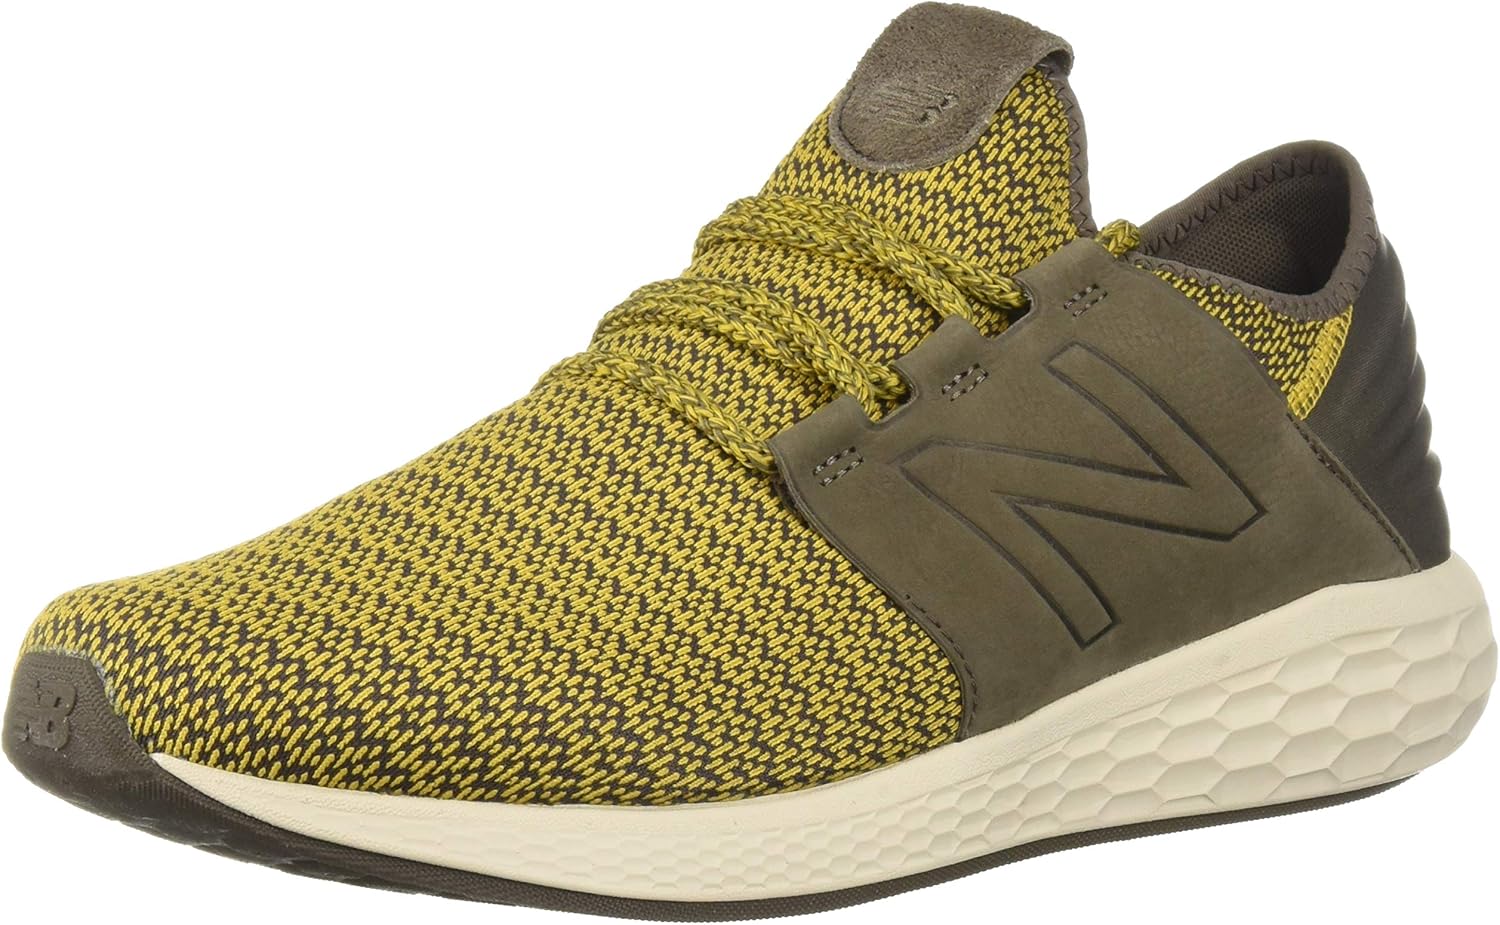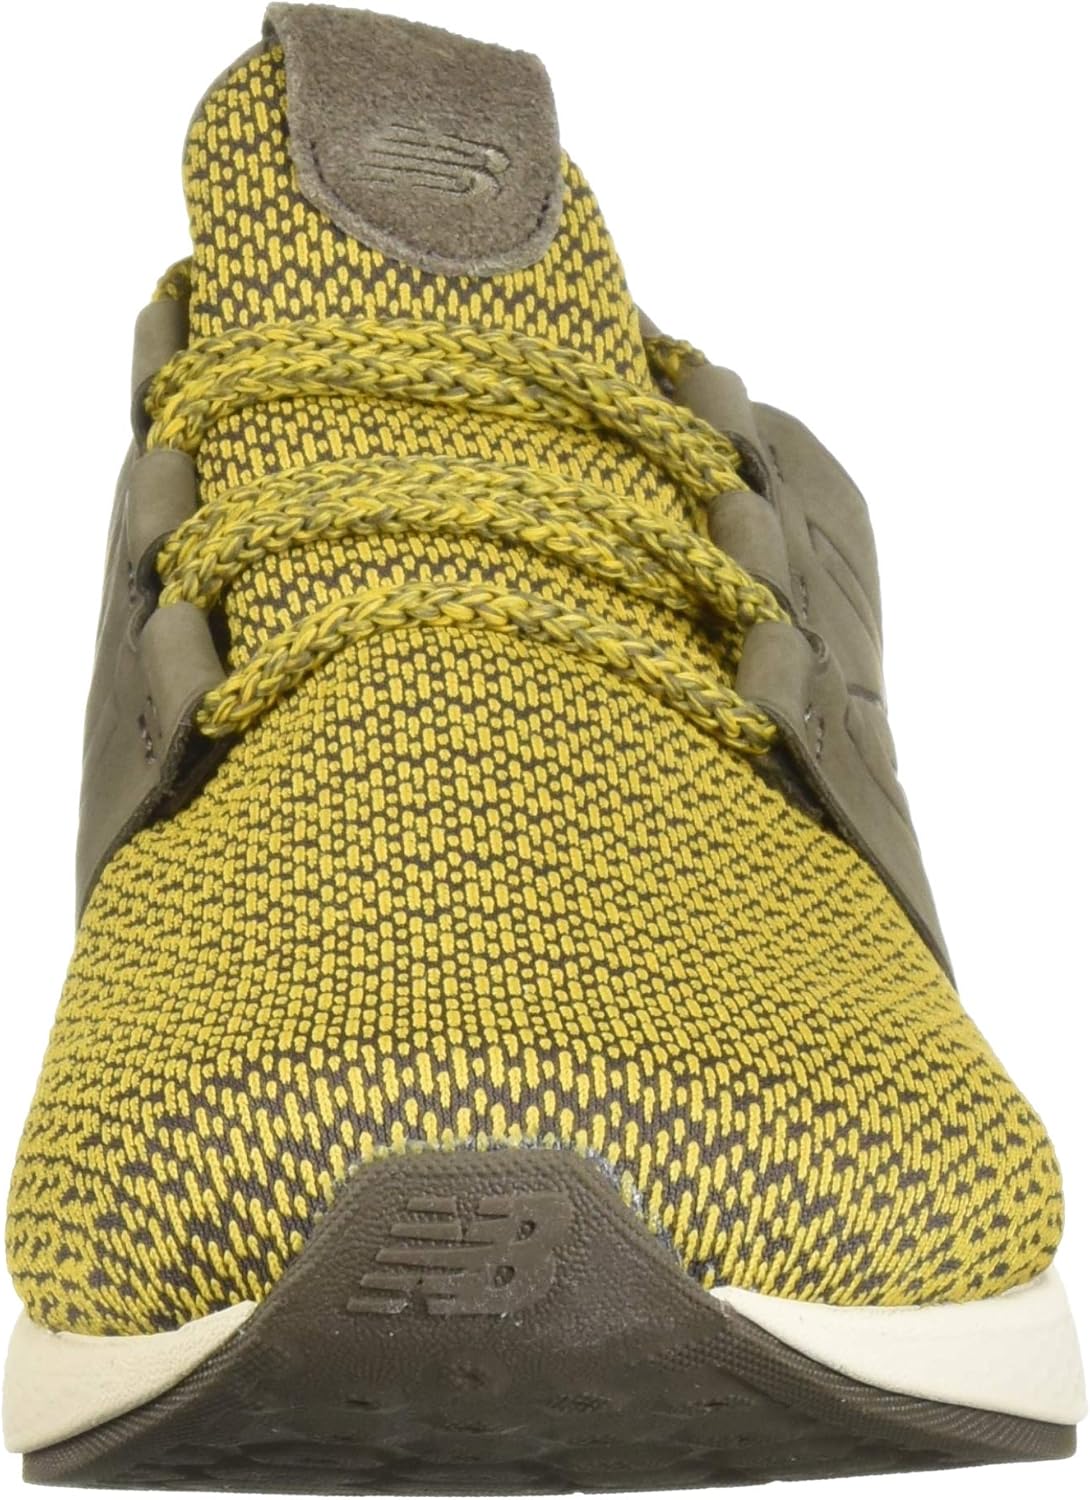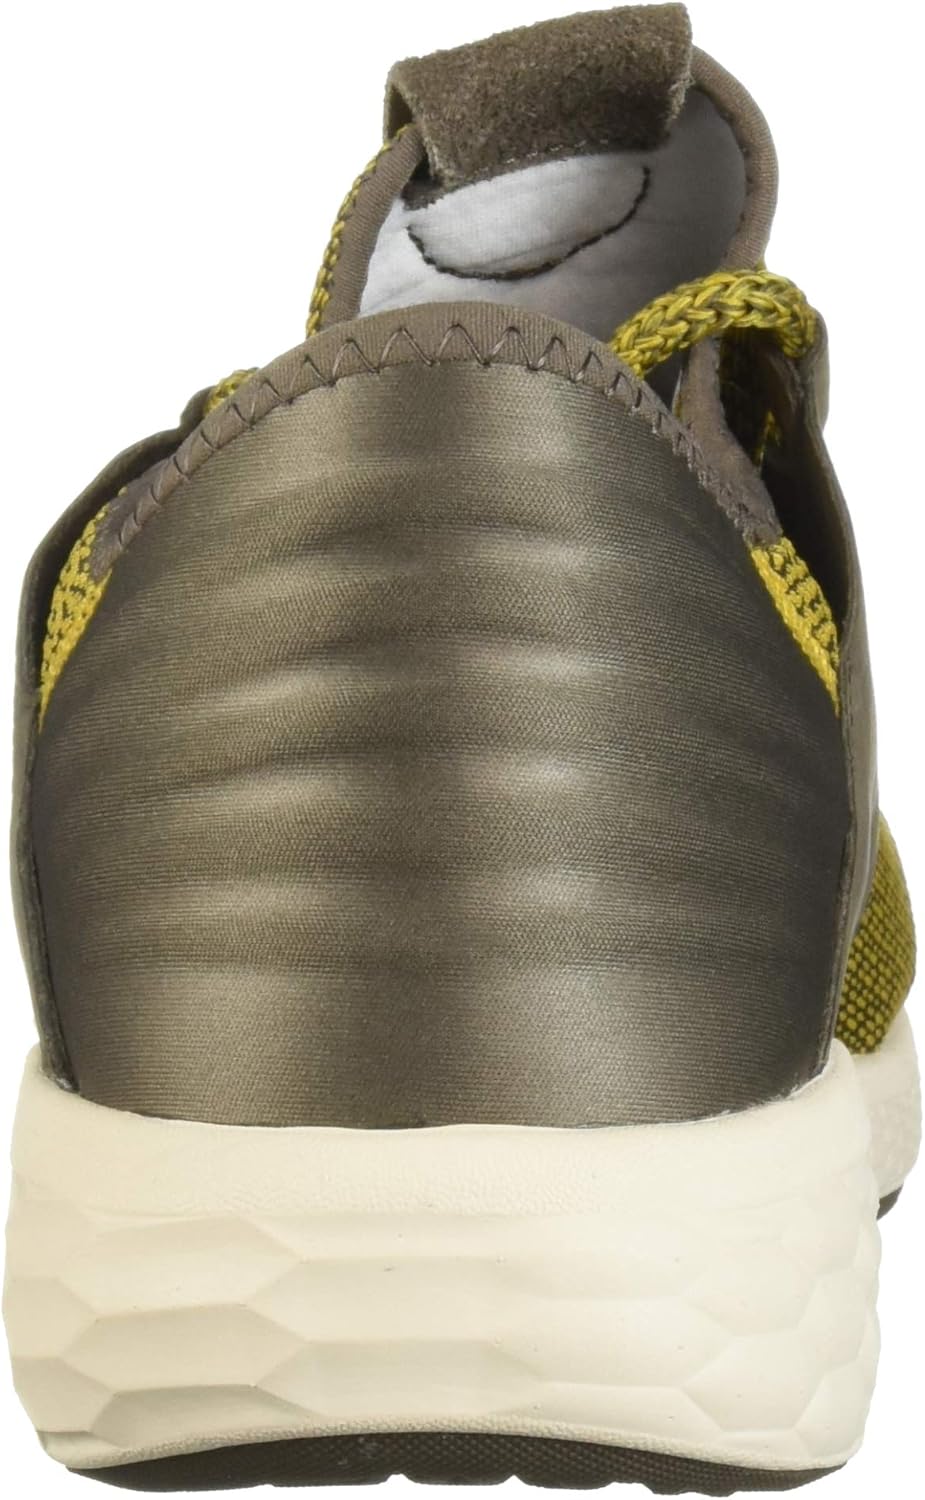
New Balance Men's Fresh Foam Cruz V2 Sneaker
Category: AMAZON FASHION
The men’s fresh foam cruz V2 nubuck from New Balance features a softer, lighter version of the award winning fresh foam technology. A flat knit upper with premium nubuck leather midfoot saddle helps this shoe intersect style with comfort. New Balance, is dedicated to helping athletes achieve their goals. It's been their mission for more than a century. It's why they don't spend money on celebrity endorsements. They spend it on research and development. It's why they don't design products to fit an image. They design them to fit. New Balance is driven to make the finest shoes for the same reason athletes lace them up: to achieve the very best.
Features: 100% Synthetic | Imported | Leather sole | Knit Upper | Leather Saddle | Molded Foam Comfort Heel | Slip-on Construction